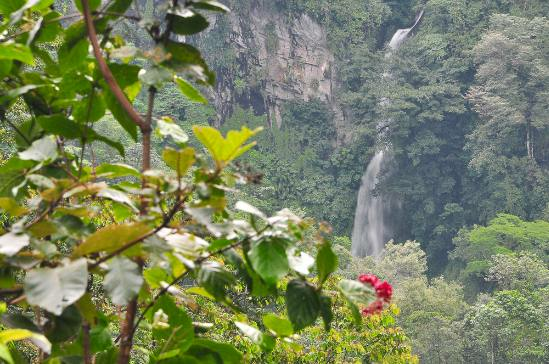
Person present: No